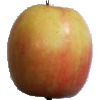
Label: Apple Pink Lady 1